2010 Peace Queen Cup

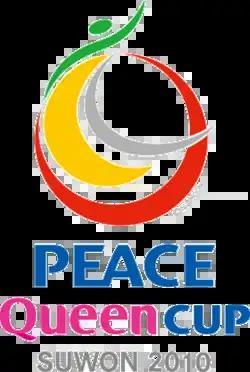

The 2010 Peace Queen Cup was the third and last edition of the Peace Queen Cup. It was held from 17 to 23 October 2010 in Suwon, South Korea.